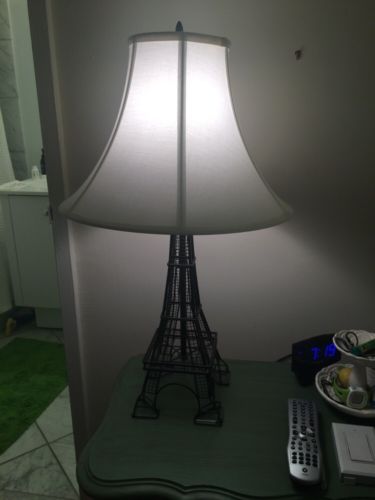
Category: lamp